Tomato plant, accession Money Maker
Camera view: tilt-top (135 deg); turntable rotation: 30 degrees
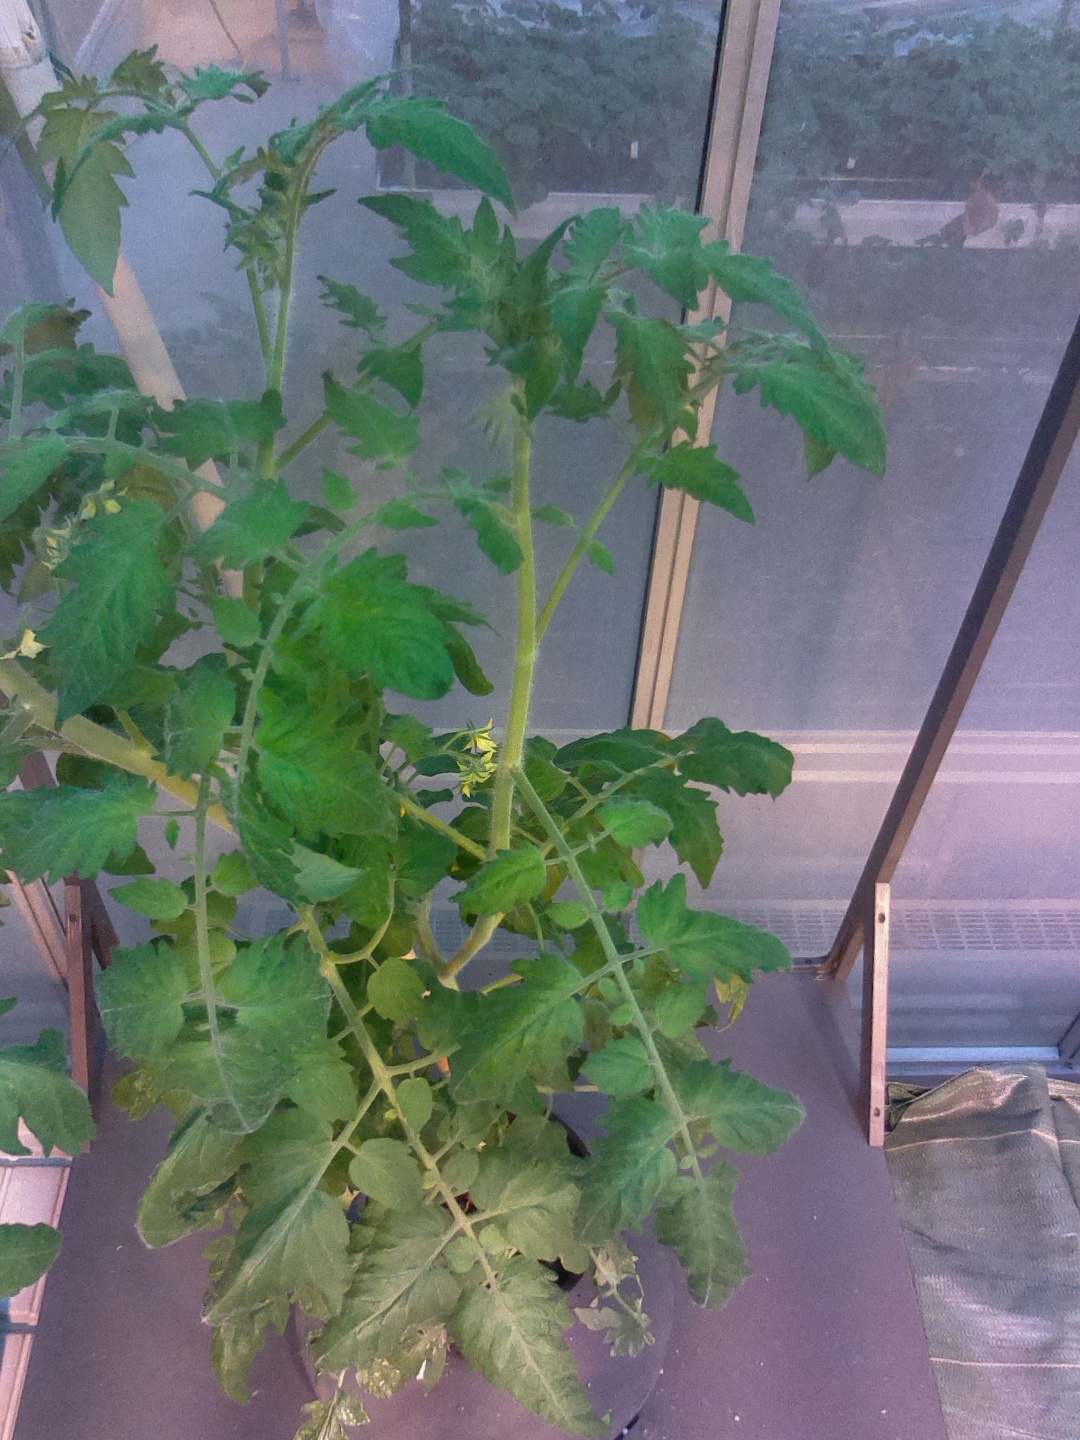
BBCH growth stage 67: Full flowering, 70%-80% of flowers open, more petals falling